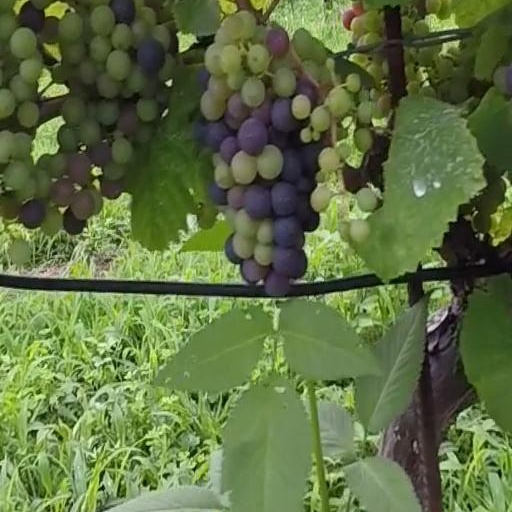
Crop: grape